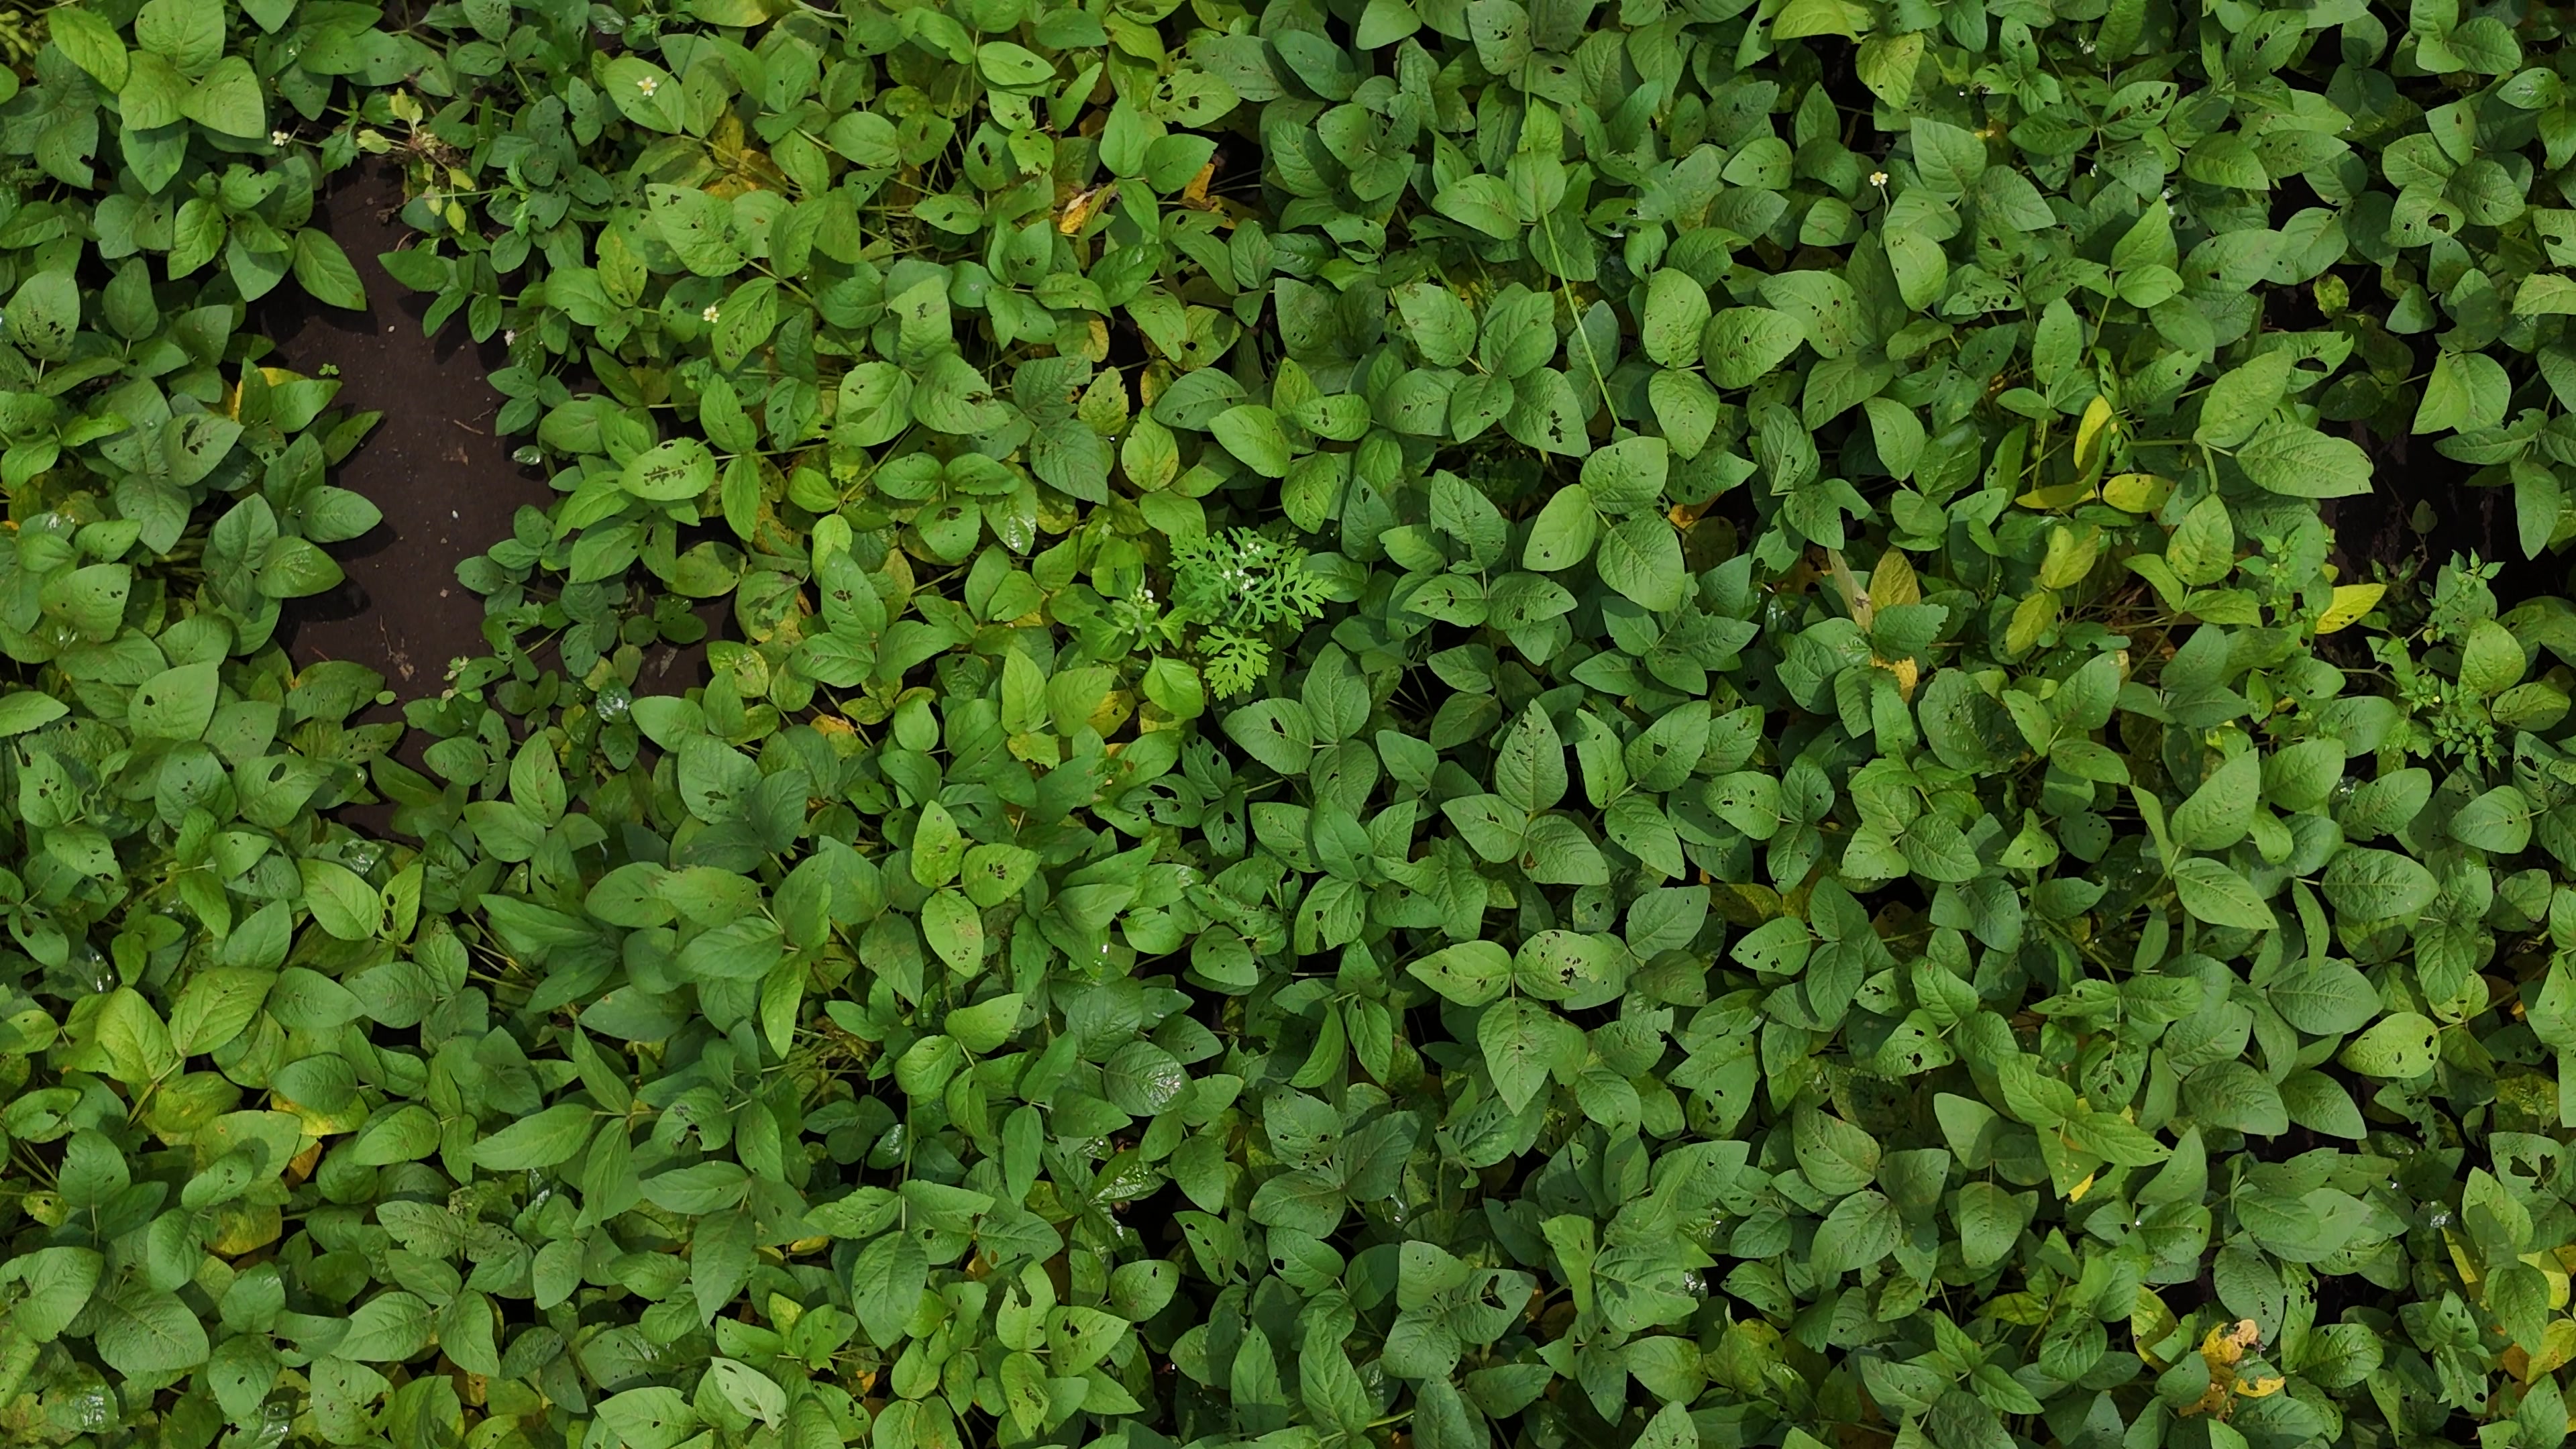
Label: Mosaic